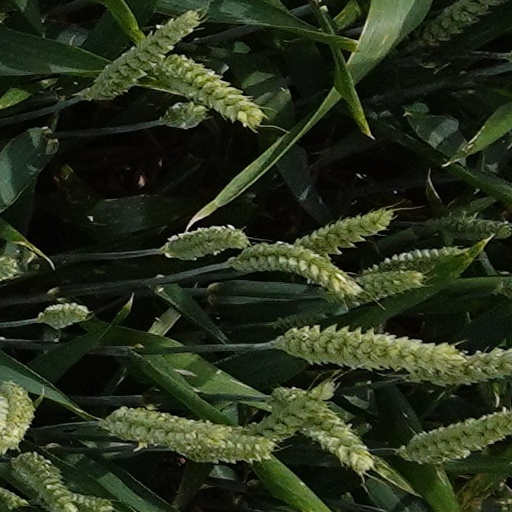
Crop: wheat